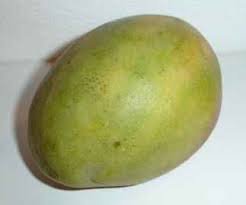
Label: Mango